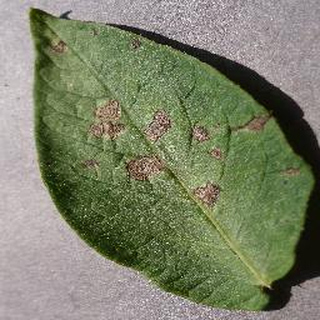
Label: potato_early_blight